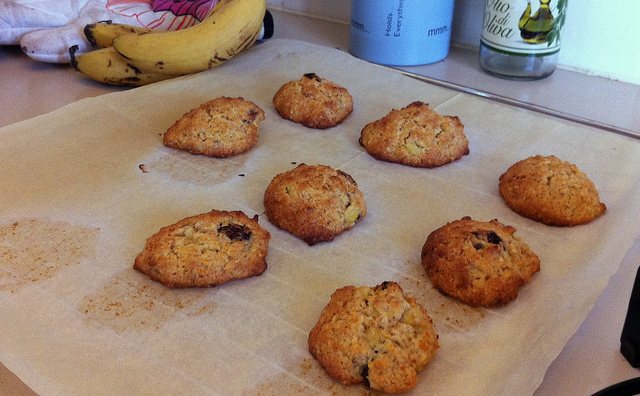
user: Given an image and a question. Answer the question in a short answer. Question: What kind of cookies are these? Short Answer:
assistant: chocolate chip